Lapulapu

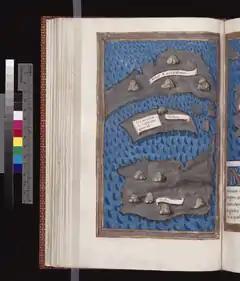
Illustration from Antonio Pigafetta's journal showing Cebu, Mactan, and Bohol; with a label indicating that the "Capitaine general" died on Mactan (c. 1525)

The historian William Henry Scott believes that Lapulapu's hostility may have been the result of a mistaken assumption by Magellan. Magellan assumed that ancient Filipino society was structured in the same way as European society (i.e. with royalty ruling over a region). While this may have been true in the Islamic sultanates in Mindanao, the Visayan societies were structured along a loose federation of city-states (more accurately, a chiefdom). The most powerful datu in such a federation has limited power over another member datu, but no direct control over the subjects or lands of the other datu.